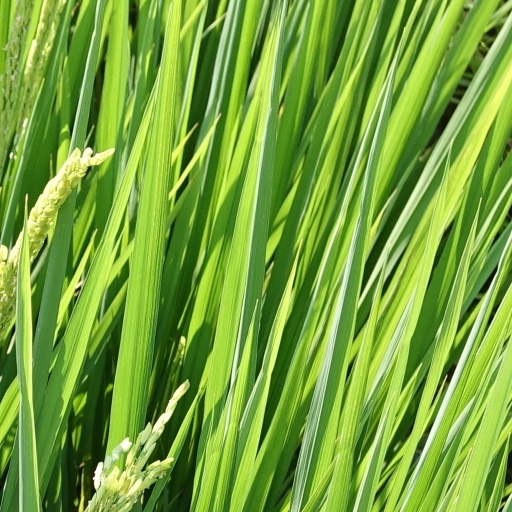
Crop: rice